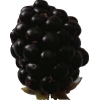
Label: blackberry